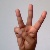
The image shows a hand gesture representing the letter 'W' in Indian Sign Language.